Royal Copenhagen

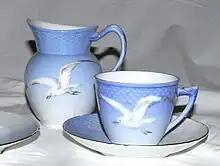
Seagull dinnerware, designed by Fanny Garde of Bing & Grøndahl in 1895

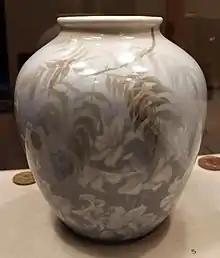
Vase designed by Gerhard Heilmann, 1891

The factory's pattern No. 1, still in production, is "Musselmalet", "mussel-painted", called "Blue Fluted" in English-speaking countries. The "mussel blue" is cobalt. The discovery in 1772 of a rich vein of cobalt in Norway, the junior part of the joint kingdom, was quickly developed using some nearby water power into an industry, grinding cobalt to a fine dust to incorporate in ceramic glazes and glass manufacture. The mellowed Blaafarveværket site is a tourist attraction today. During the first half of the 19th century cobalt rivaled fisheries as the greatest source of wealth obtained from Norway. Many of the German porcelain manufactories in the 19th century produced a version of intense blue "echt Kobalt" decor combined with patterned gilding, using the Norwegian cobalt from Denmark.